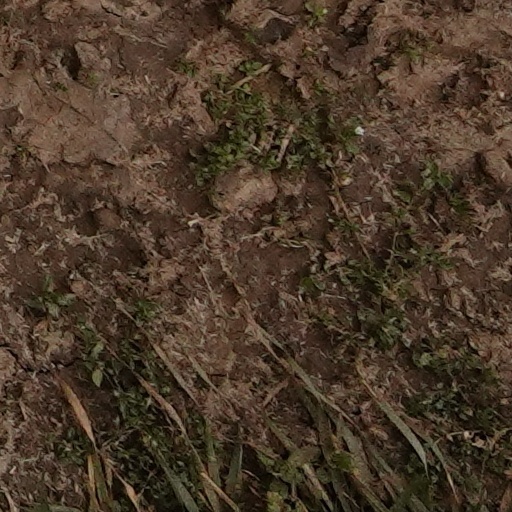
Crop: wheat